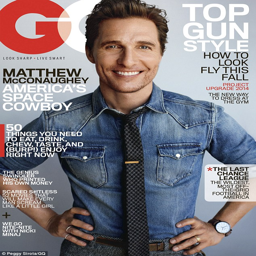
it 's not lonely at the top : actor looks handsome in a denim shirt and tie for his november cover of magazine